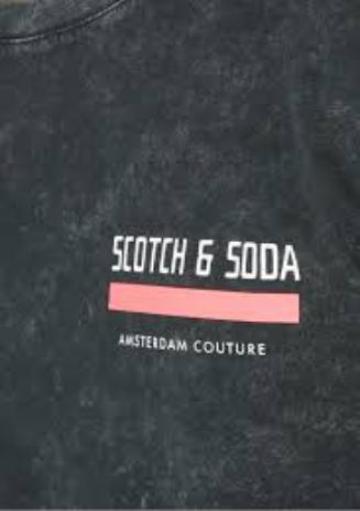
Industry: Clothes